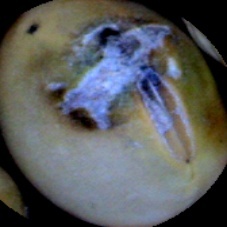
Label: Spotted